Glendale Memorial Park Cemetery

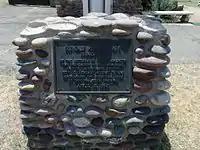
Historical 1895 marker

Among the notable people interred in the cemetery are mayors, educators, various business pioneers, settlers whose houses are in Glendale's historical list, a member of the Woodmen of the World, a recipient of the Medal of Honor, a couple who were the first residents of Peoria, Arizona and 16 Mexican Nationals who died in a bus accident in 1959.